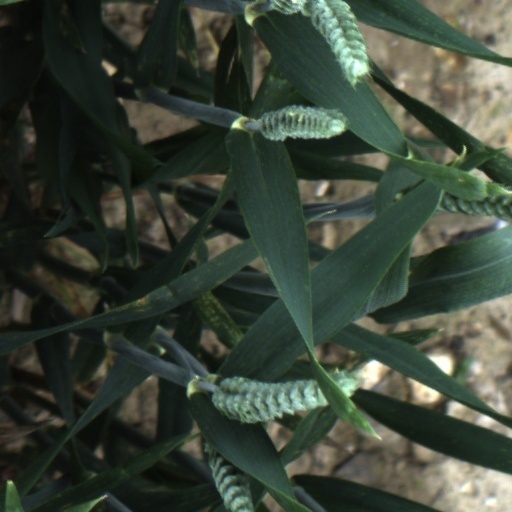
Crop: wheat